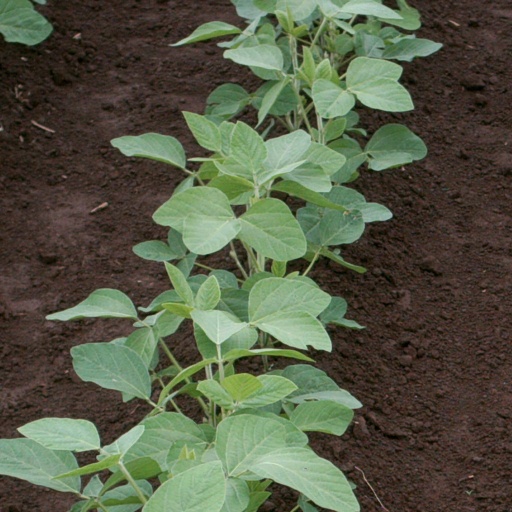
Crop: soybean